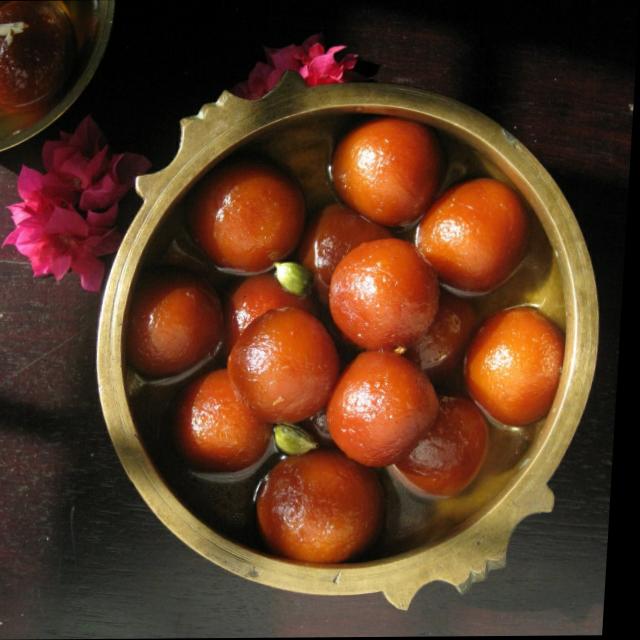
Dish: gulab_jamun